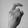
ASL letter: X